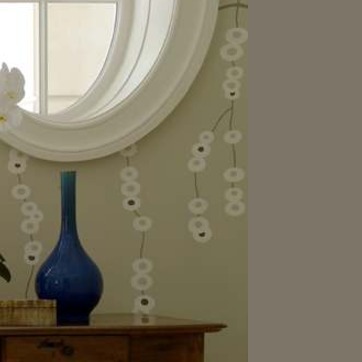
Material: wallpaper